Júlio César de Noronha

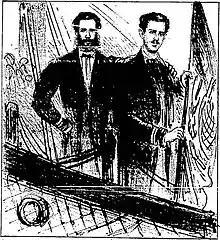
Then-second lieutenant Júlio César de Noronha during the Paraguayan War (right), 1865

Earlier in Noronha's career, he commanded the corvette "Vital de Oliveira". Under his command, the ship circumnavigated the world from 19 November 1879 to 21 January 1881. It was the first Brazilian ship to ever complete this feat.